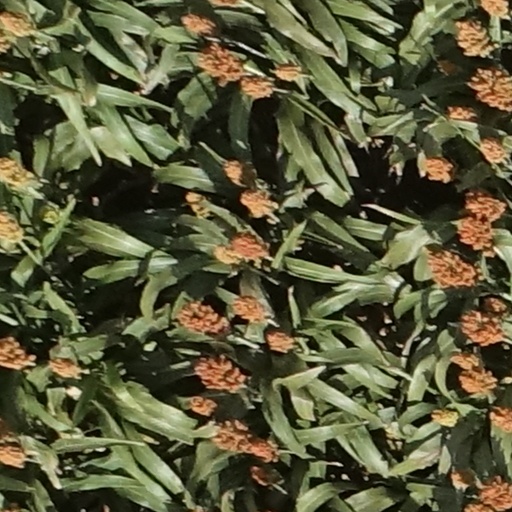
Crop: sorghum